St. Mark's Church, Versailles

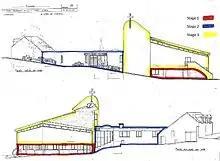
Drawing of Church building

The third stage of the project adding a large room for 250 worshippers, was guided to completion by the chaplain Paul Kenchington. The first service in the partially completed church was actually held on 4 September 2011, when St Mark's said goodbye to the Kenchingtons. After this, Elaine Labourel became the interregnum chaplain for both churches.